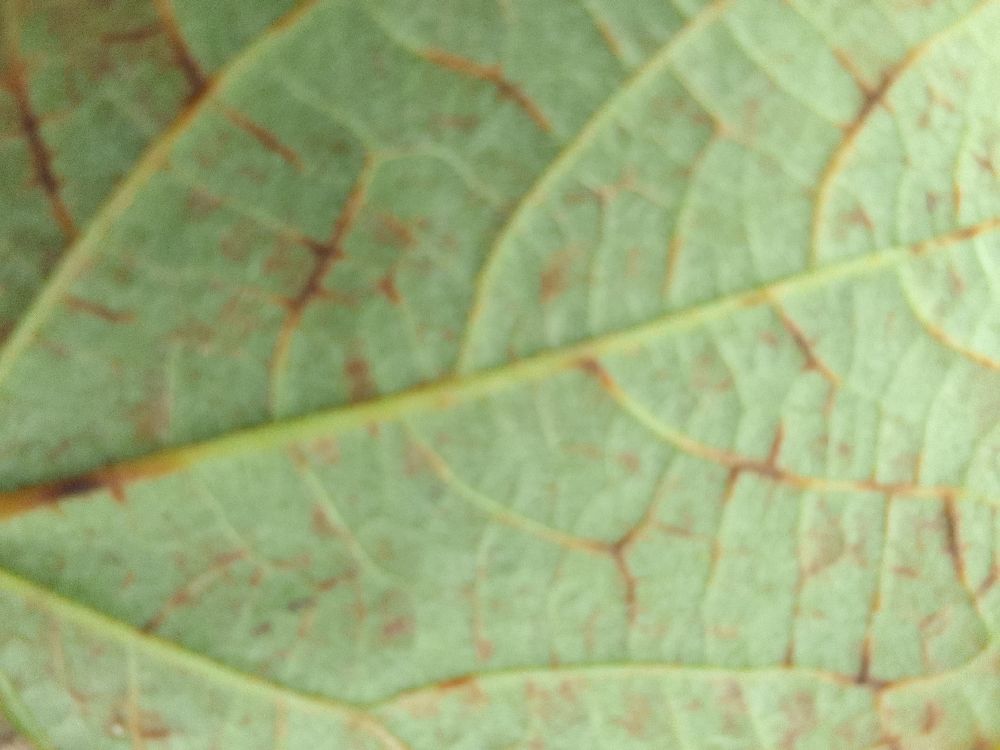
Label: anthracnose